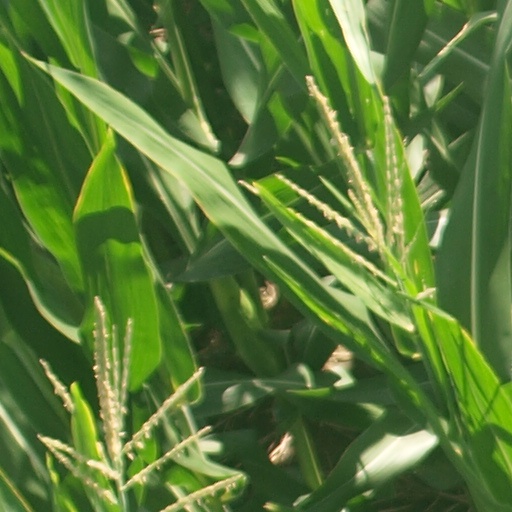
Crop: maize; corn